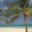
Label: palm_tree